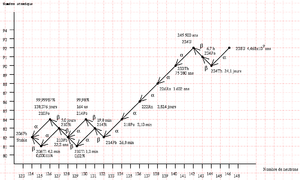
Série de désintégration de l'uranium 238. Sont indiqués sur la figure: le nombre de neutrons des isotopes, leur numéro atomique, leur période radiocative ainsi que le type de particule α ou β émise lors de la désintégration. Le rapport d'embranchement est aussi indiqué quand il est relevant. Le rapport d'embranchement indique ici le pourcentage de chances que l'isotope précédant a de se transformer en l'isotope qu'il qualifie. Nous pouvons voir que lors des transformations nécessaires pour passer de 238U à 206Pb, 8 particules alpha et 6 particules béta seront émises. La période radioactive des différents éléments de la chaîne varie de 164 μs pour le 214Po à 4,478x109 années pour le 238U. Le seul élément stable est le 206Pb. Les sources utilisées pour réaliser cette image sont les suivantes: tableau périodique et les descriptions des éléments concernés, Sources of Ionizing Radiation, URANIUM: A RADIOACTIVE CLOCK et Periodic Table of Elements: Bi - Bismuth Image faite par Dominique Michel avec xfig. Русский: Радиоактивный ряд урана-238
L’uranium appauvri est de l’uranium dont la composition isotopique comporte une faible abondance des isotopes légers, comprise entre 0,2 et 0,4 % de ²³⁵U. C’est un sous-produit des usines d’enrichissement de l'uranium ou des centres de traitement du combustible usé.